First Carlist War

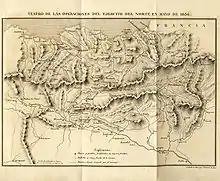
Theater of operations of the Liberal Army of the North, May 1836

The people of the western Basque provinces (ambiguously called "Biscay" up to that point) and Navarre sided with Carlos because ideologically Carlos was close to them and more importantly because he was willing to uphold Basque institutions and laws. Some historians claim that the Carlist cause in the Basque Country was a pro-"fueros" cause, but others (Stanley G. Payne) contend that no connection to the emergence of Basque nationalism can be postulated. Many supporters of the Carlists cause believed a traditionalist rule would better respect the ancient region specific institutions and laws established under historical rights. Navarre and the rest of the Basque provinces held their customs on the Ebro river. Trade had been strong with France (especially in Navarre) and overseas up to the Peninsular War (up to 1813), but getting sluggish thereafter.